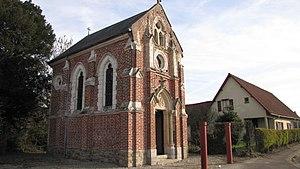
Chapelle Notre-Dame-de-Lourdes à Escœuilles
Escœuilles est une commune française située dans le département du Pas-de-Calais en région Hauts-de-France.